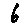
Label: 6